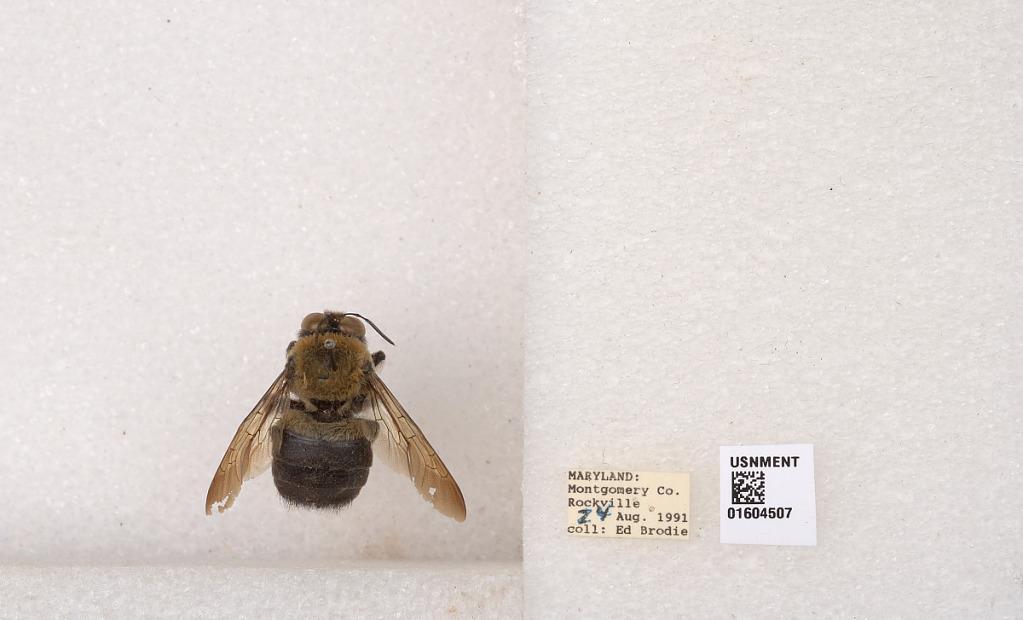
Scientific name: Xylocopa (Xylocopoides) virginica virginica (Linnaeus)
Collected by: E. Brodie
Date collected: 1991-8-24
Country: United States
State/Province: Maryland
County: Montgomery
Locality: Rockville
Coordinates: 39.084, -77.1528